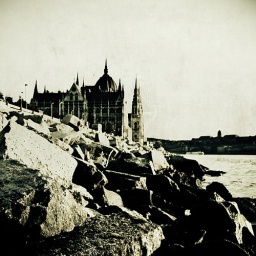
Budapest, Hungary - the legislative barn with a bunch of lame ducks sitting in there